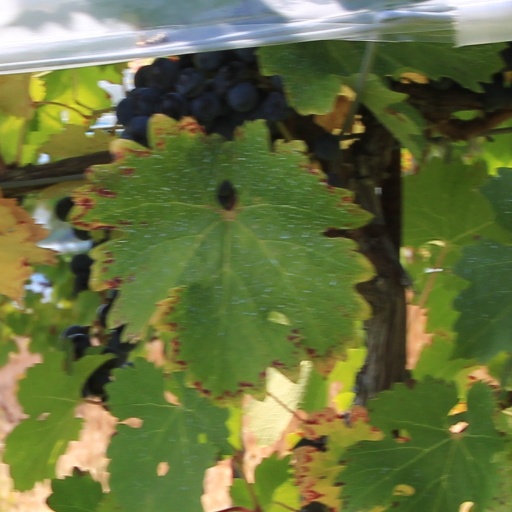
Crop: grape